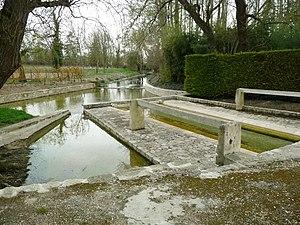
lavoirs et fontaine de Brie-sous-Matha, Charente-Maritime, France
Brie-sous-Matha est une commune du Sud-Ouest de la France située dans le département de la Charente-Maritime.